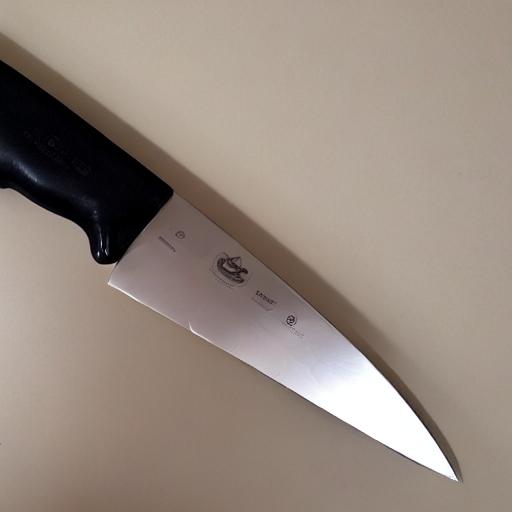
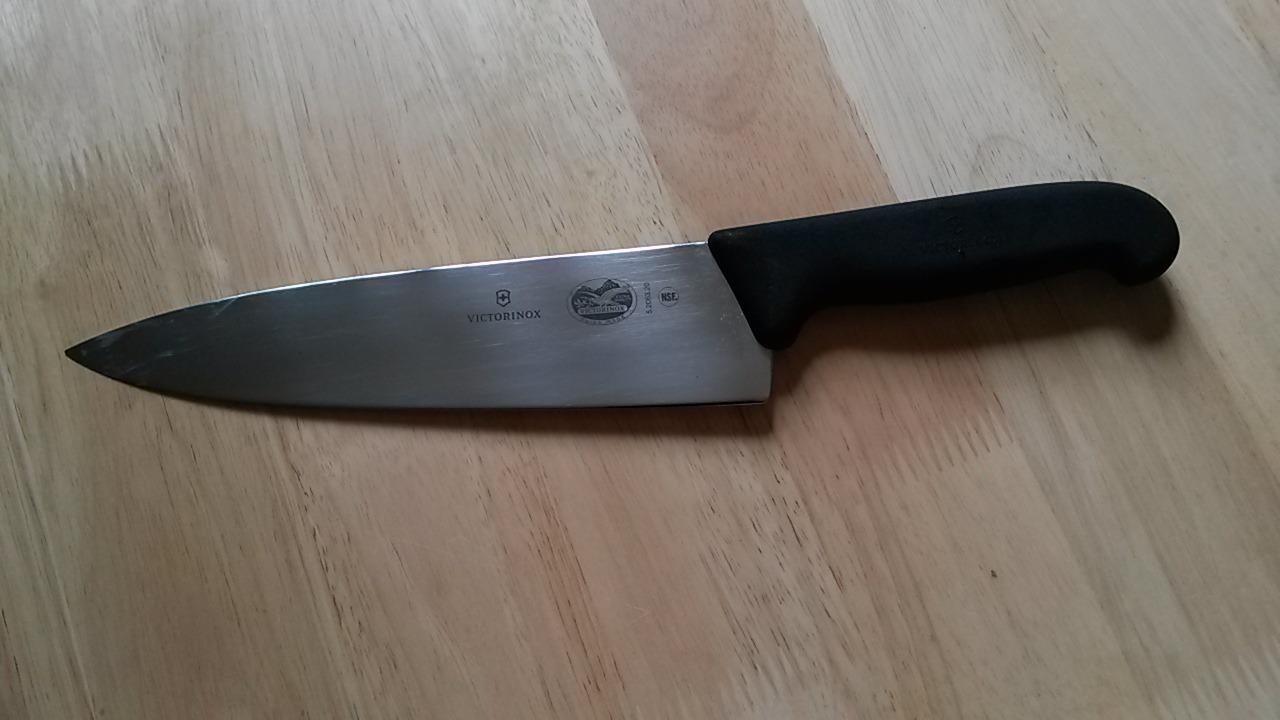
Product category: items_knife
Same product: no